Rusa I

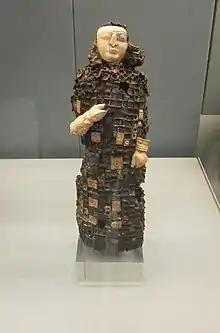
Lead figure with glass and ivory inlays, 8th-7th century BC. From Toprakkale, eastern Turkey, kingdom of Urartu. British Museum

Before Rusa's reign had begun, his father, King Sarduri II, had already expanded the kingdom to southeastern Anatolia, and had managed to retake various Anatolian territories from Assyria during a brief period of weakness in the Assyrian Empire.